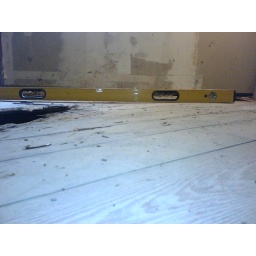
OLD SUB floor slumpage against the back window wall